Coto Coto Train

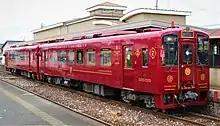
Heisei Chikuhō Railway 400 type diesel train 401 + 402 "Coto Coto Train"

The Coto Coto Train is a touristic train service in the Fukuoka Prefecture region of Kyushu, southern Japan.